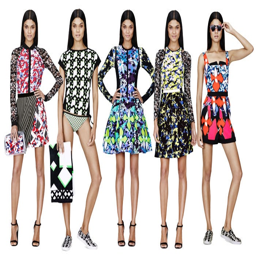
bonus : steal styling tips straight from the designers themselves !